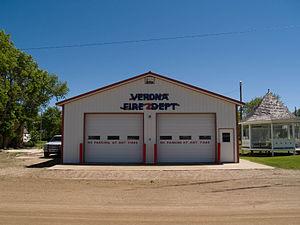
Verona est une ville située dans le comté de LaMoure, dans l’État américain du Dakota du Nord. Lors du recensement de 2010, sa population s’élevait à 85 habitants.